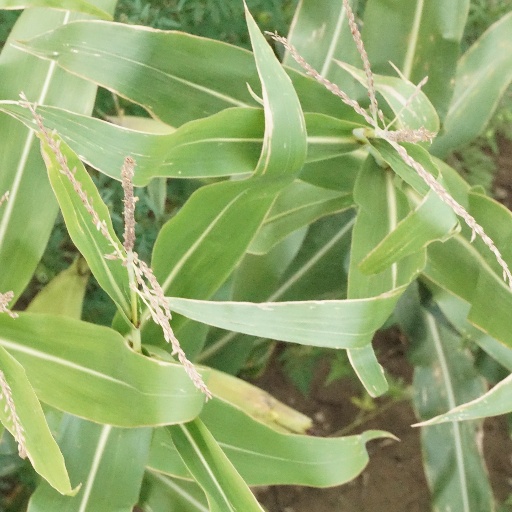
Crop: maize; corn